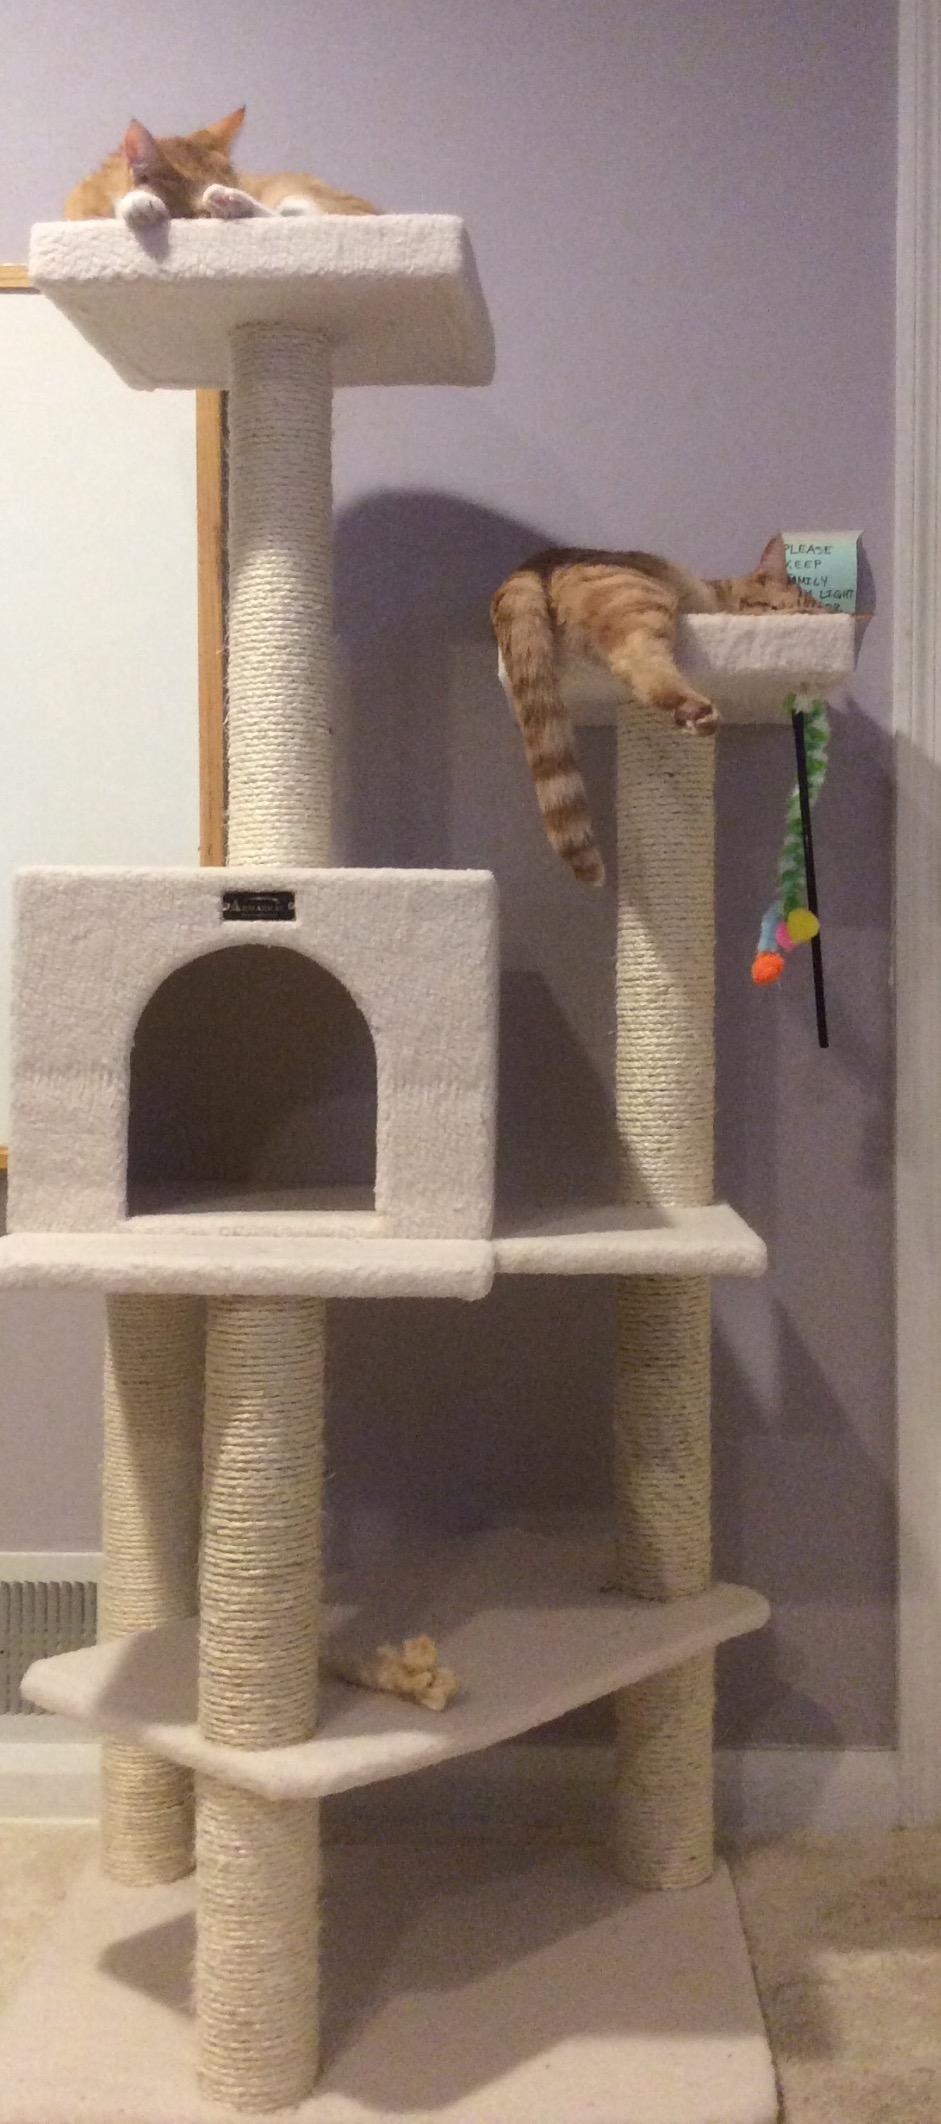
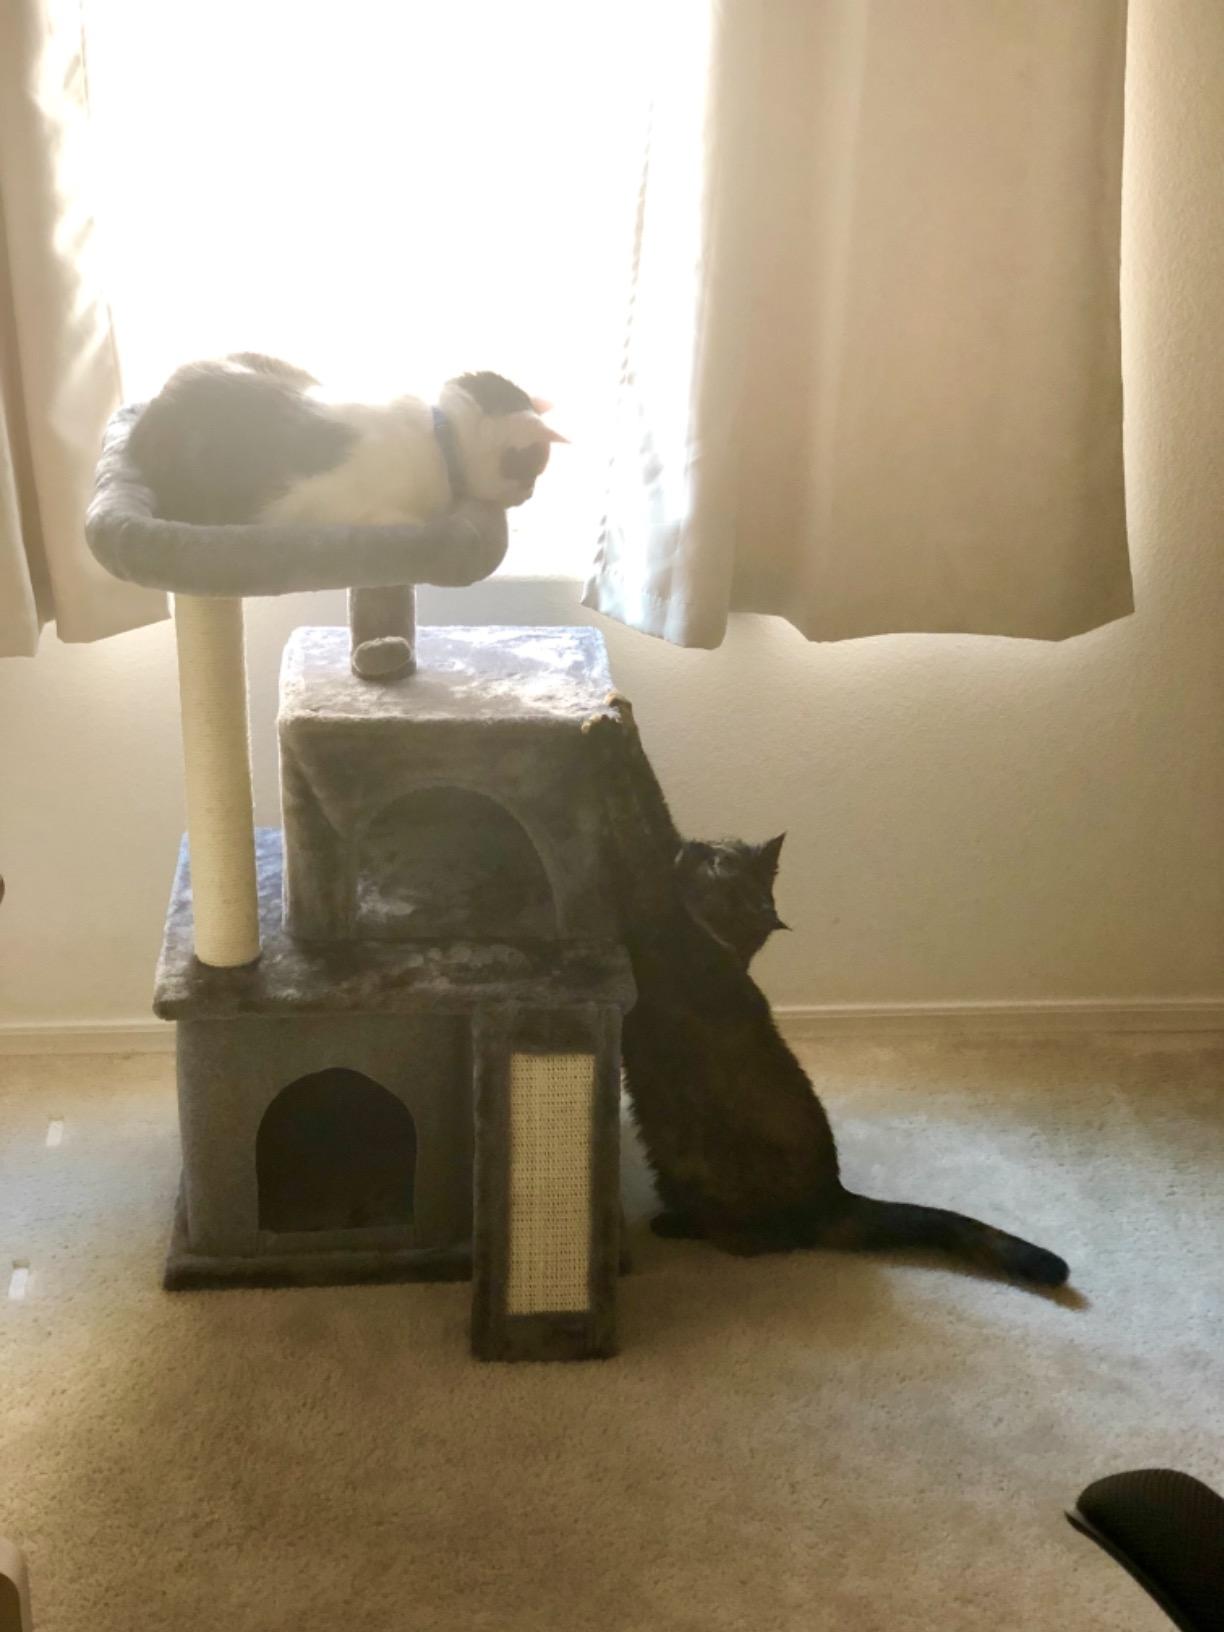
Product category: items_cat tree
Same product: no